Flip Phillips

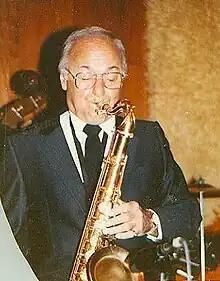
Phillips at the Village Jazz Lounge in Walt Disney World

Joseph Edward Filippelli (March 26, 1915 – August 17, 2001), known professionally as Flip Phillips, was an American jazz tenor saxophone and clarinet player. He is best remembered for his work with Norman Granz's Jazz at the Philharmonic concerts from 1946 to 1957. Phillips recorded an album for Verve when he was in his 80s. He performed in a variety of genres, including mainstream jazz, swing, and jump blues.